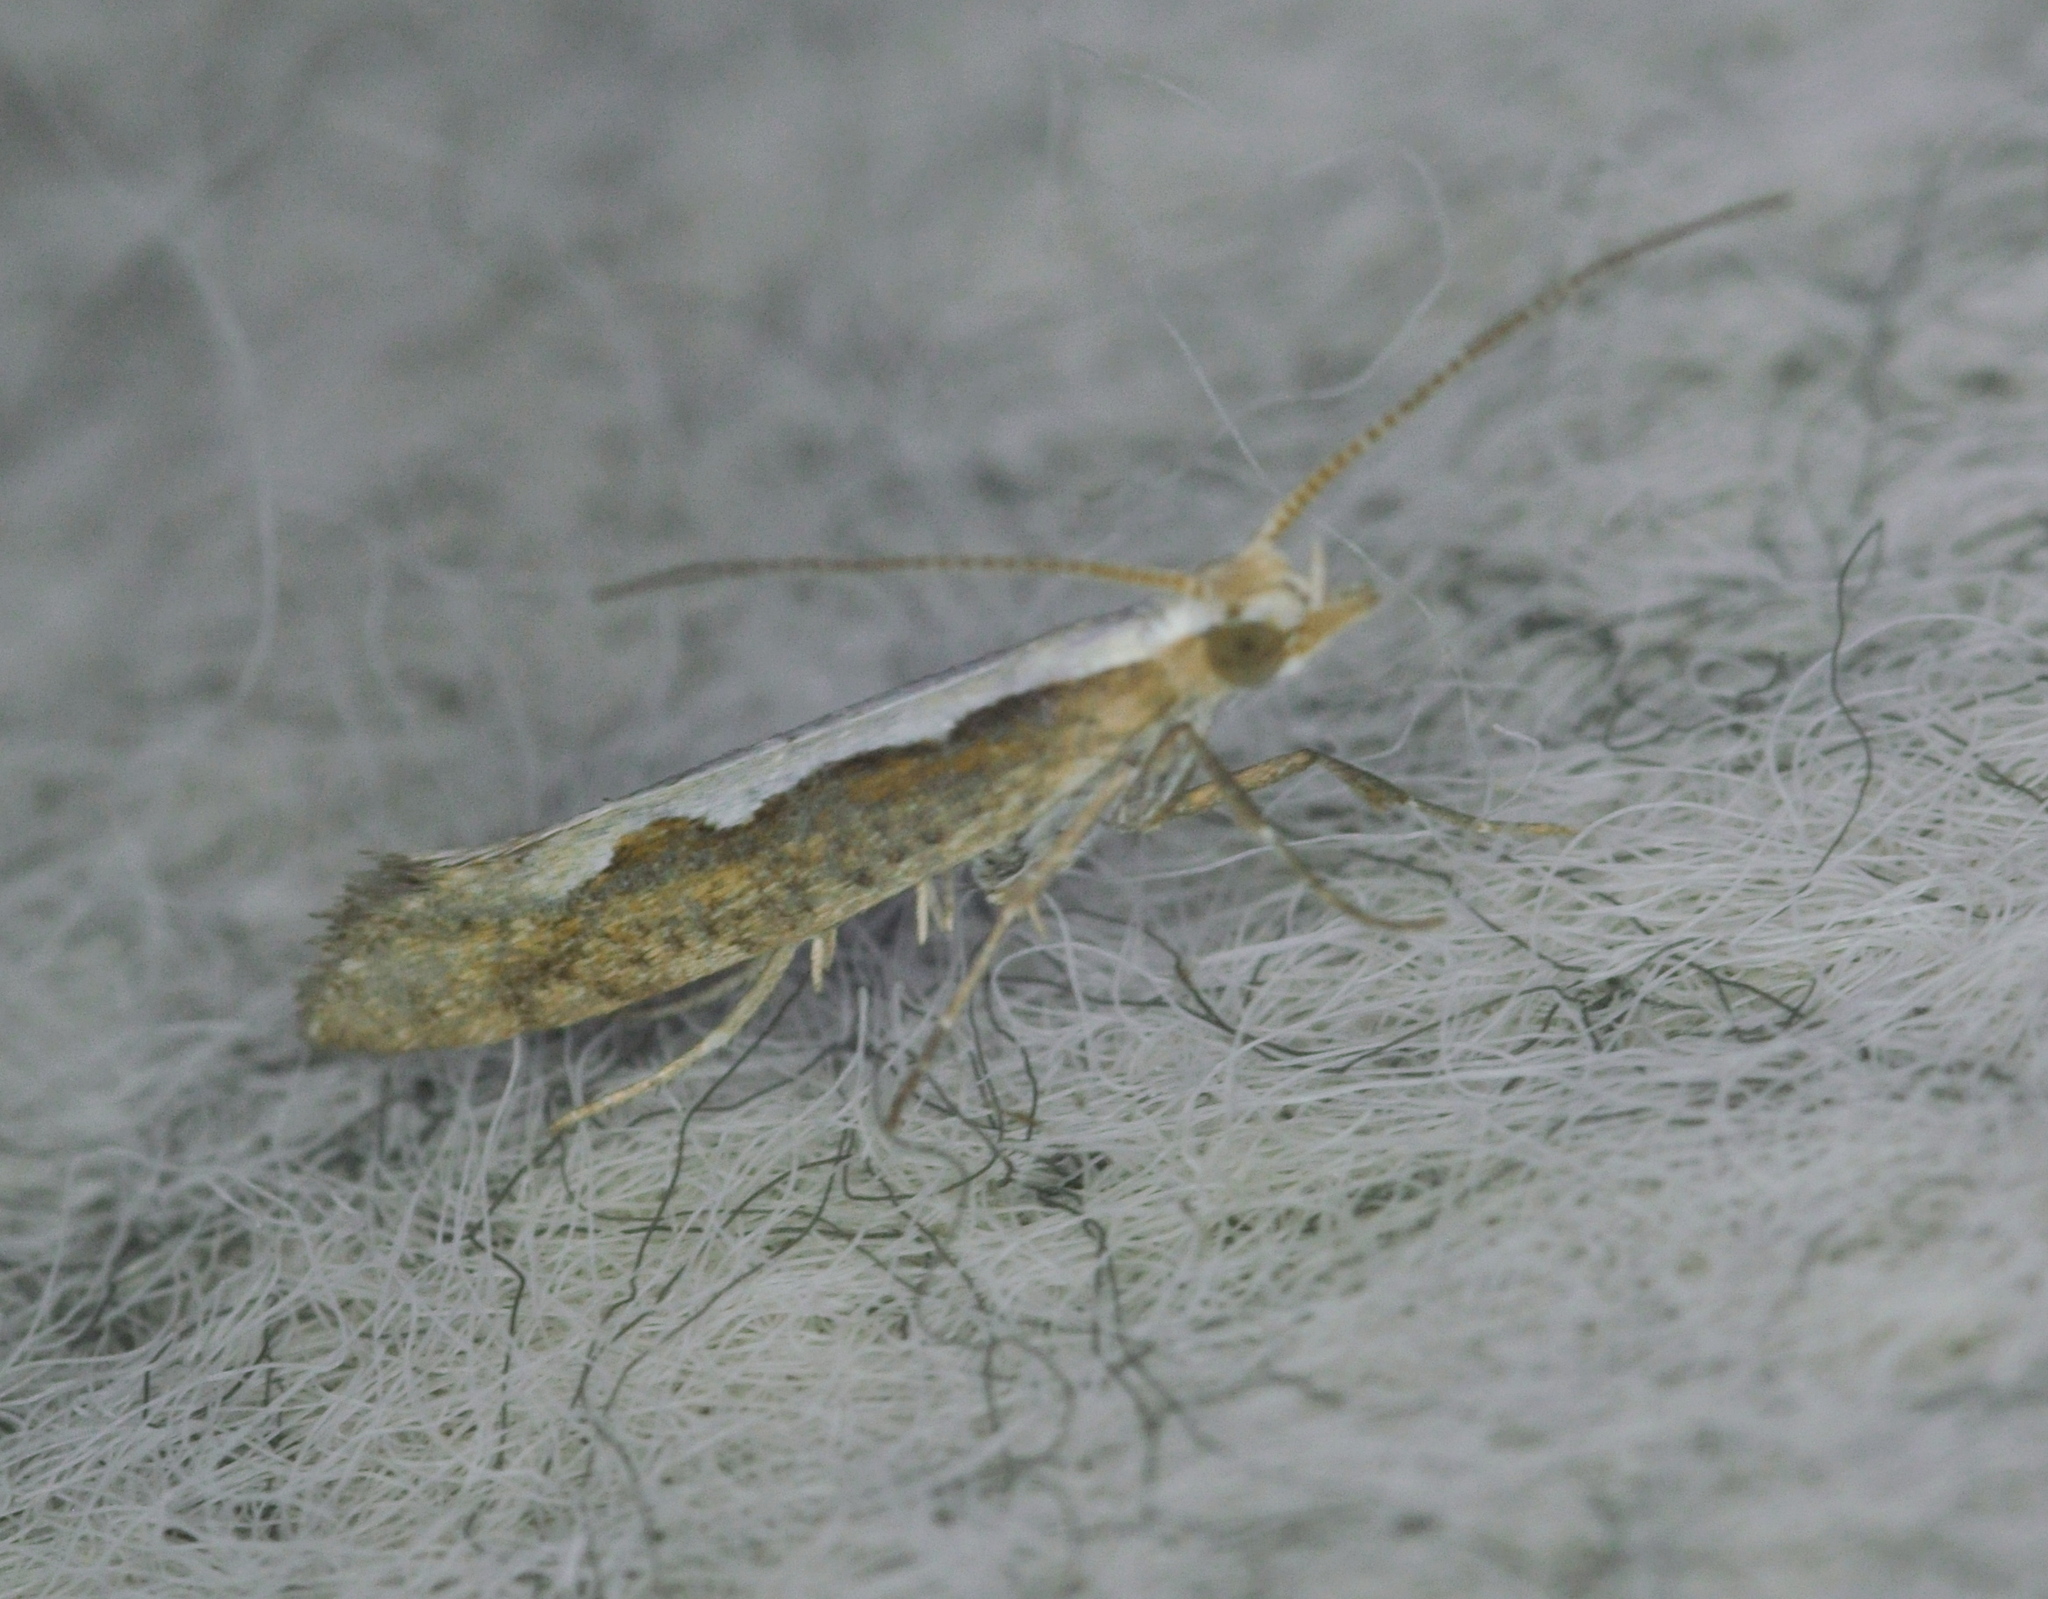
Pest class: diamondback_moth